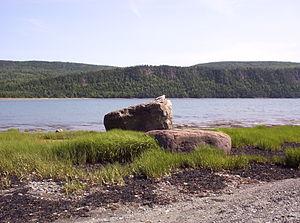
Le parc national du Bic est un parc national du Québec situé à 15 km à l'ouest de Rimouski. Le parc, qui a une superficie de 33,2 km², comprend une section découpée de la côte de l'estuaire du Saint-Laurent comptant une douzaine de baies et un relief accidenté culminant au pic Champlain à 346 mètres d'altitude. On retrouve dans le parc le tiers des espèces de plantes vasculaires du Québec, dont plusieurs plantes subarctiques et alpines-arctiques. Pour ce qui est de la faune, il héberge la plus forte concentration de porc-épic d'Amérique de l'Amérique du Nord. Il est aussi un endroit propice pour l'observation du phoque commun, de l'eider à duvet et des rapaces.